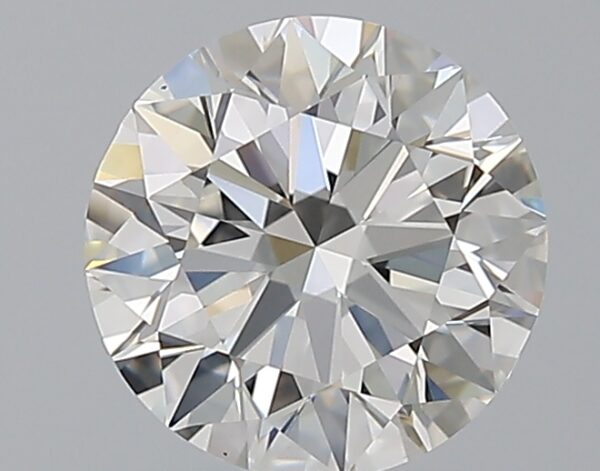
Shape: round
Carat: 1.79
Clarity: VS1
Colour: G
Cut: EX
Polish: EX
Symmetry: EX
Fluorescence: ST
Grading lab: GIA
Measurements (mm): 7.67 x 7.72 x 4.8